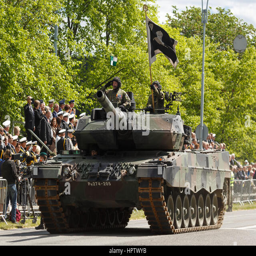
main battle tank in the national parade